Subaru

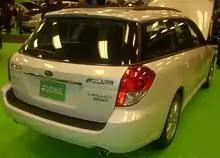
USA-spec Subaru Legacy PZEV

Subaru Rally Team Japan led by Noriyuki Koseki (founder of Subaru Tecnica International, STI) ran Subaru Leone coupé, sedan DL, RX (SRX) and RX Turbo in the World Rally Championship between 1980 and 1989. Drivers for individual rallies included Ari Vatanen, Per Eklund, Shekhar Mehta, Mike Kirkland, Possum Bourne and Harald Demut. Mike Kirkland finished 6th overall and won the A Group at the 1986 Safari Rally. That year Subaru was one of the only manufacturers combining 4WD and turbo after Audi's successful quattro system had been introduced in 1980, but Audi withdrew from the WRC after safety concerns and Ford's serious accident early in the 1986 season. Subaru changed the rally model to Legacy RS for the 1990–1992 period and took part in the first complete season in the World Rally Championship with the same model in 1993.